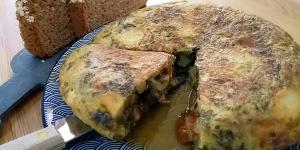
tortilla de grelos con patatas y chorizo